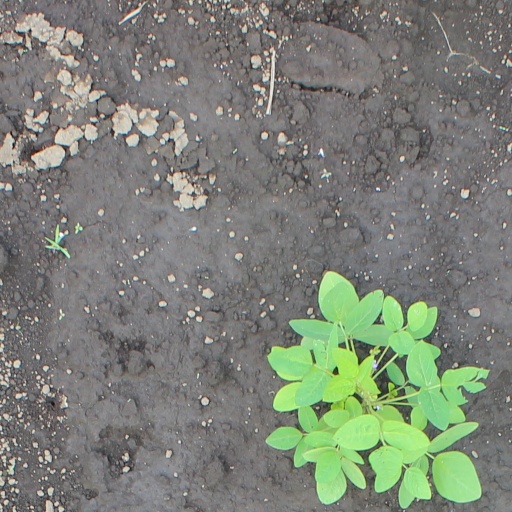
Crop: soybean